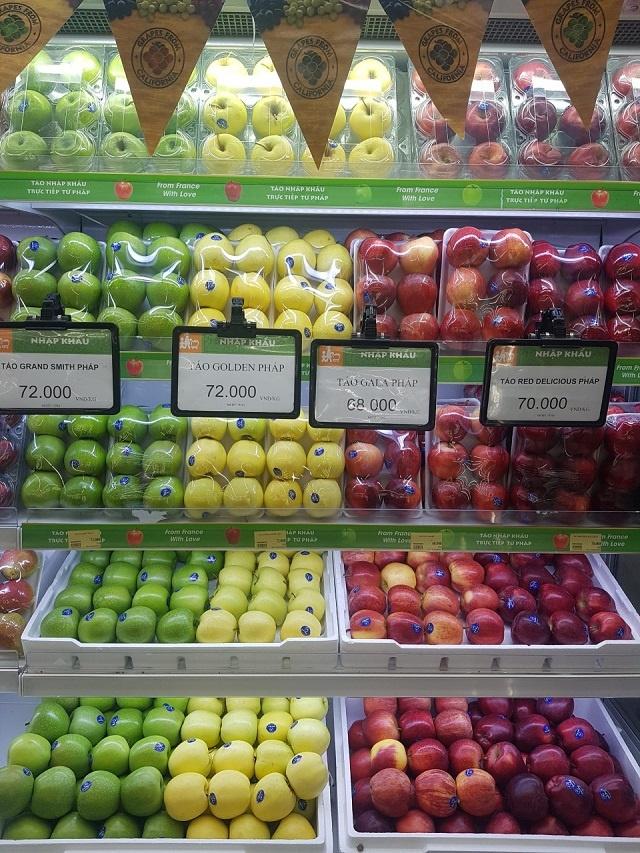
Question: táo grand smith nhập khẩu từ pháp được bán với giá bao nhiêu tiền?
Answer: táo grand smith nhập khẩu từ pháp được bán với giá 72 000 đồng một ký